Chiba Shrine

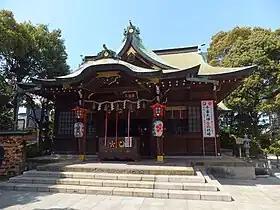
The shrine's former (1954) "haiden", now an auxiliary shrine dedicated to Tenjin

In 1591 (Tenshō 19), Kongōju-ji received donations of land from Tokugawa Ieyasu, who also conferred to it the special privilege of direct audience with the "shōgun" (normally a prerogative of the "shōgun"'s direct vassals, the "fudai daimyō" and the "hatamoto"). The temple subsequently became known as 'Myōken-ji' (妙見寺) during the Edo period.